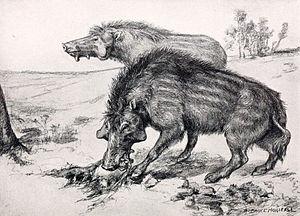
Archaeotherium est un genre éteint de mammifères. C'est un entélodontidé, une famille éteinte de mammifères placentaires suiformes. Il vivait en Amérique du Nord et en Asie à l'Oligocène, il y a environ 30 Ma.